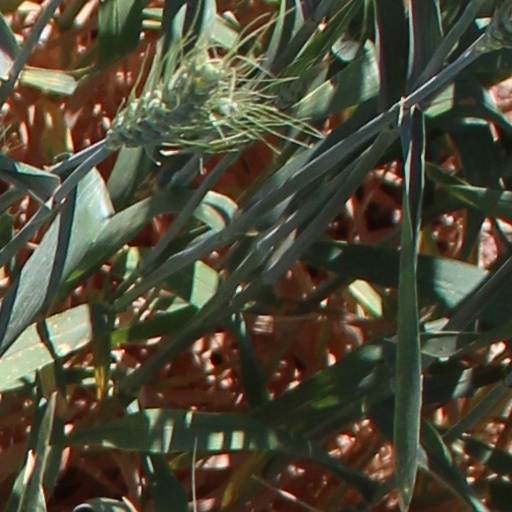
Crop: wheat